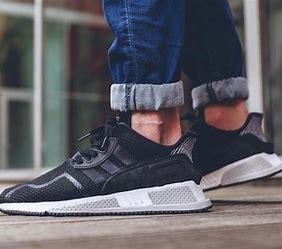
Brand: Adidas
Model: EQT Cushion Adv